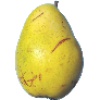
Label: Pear Monster 1